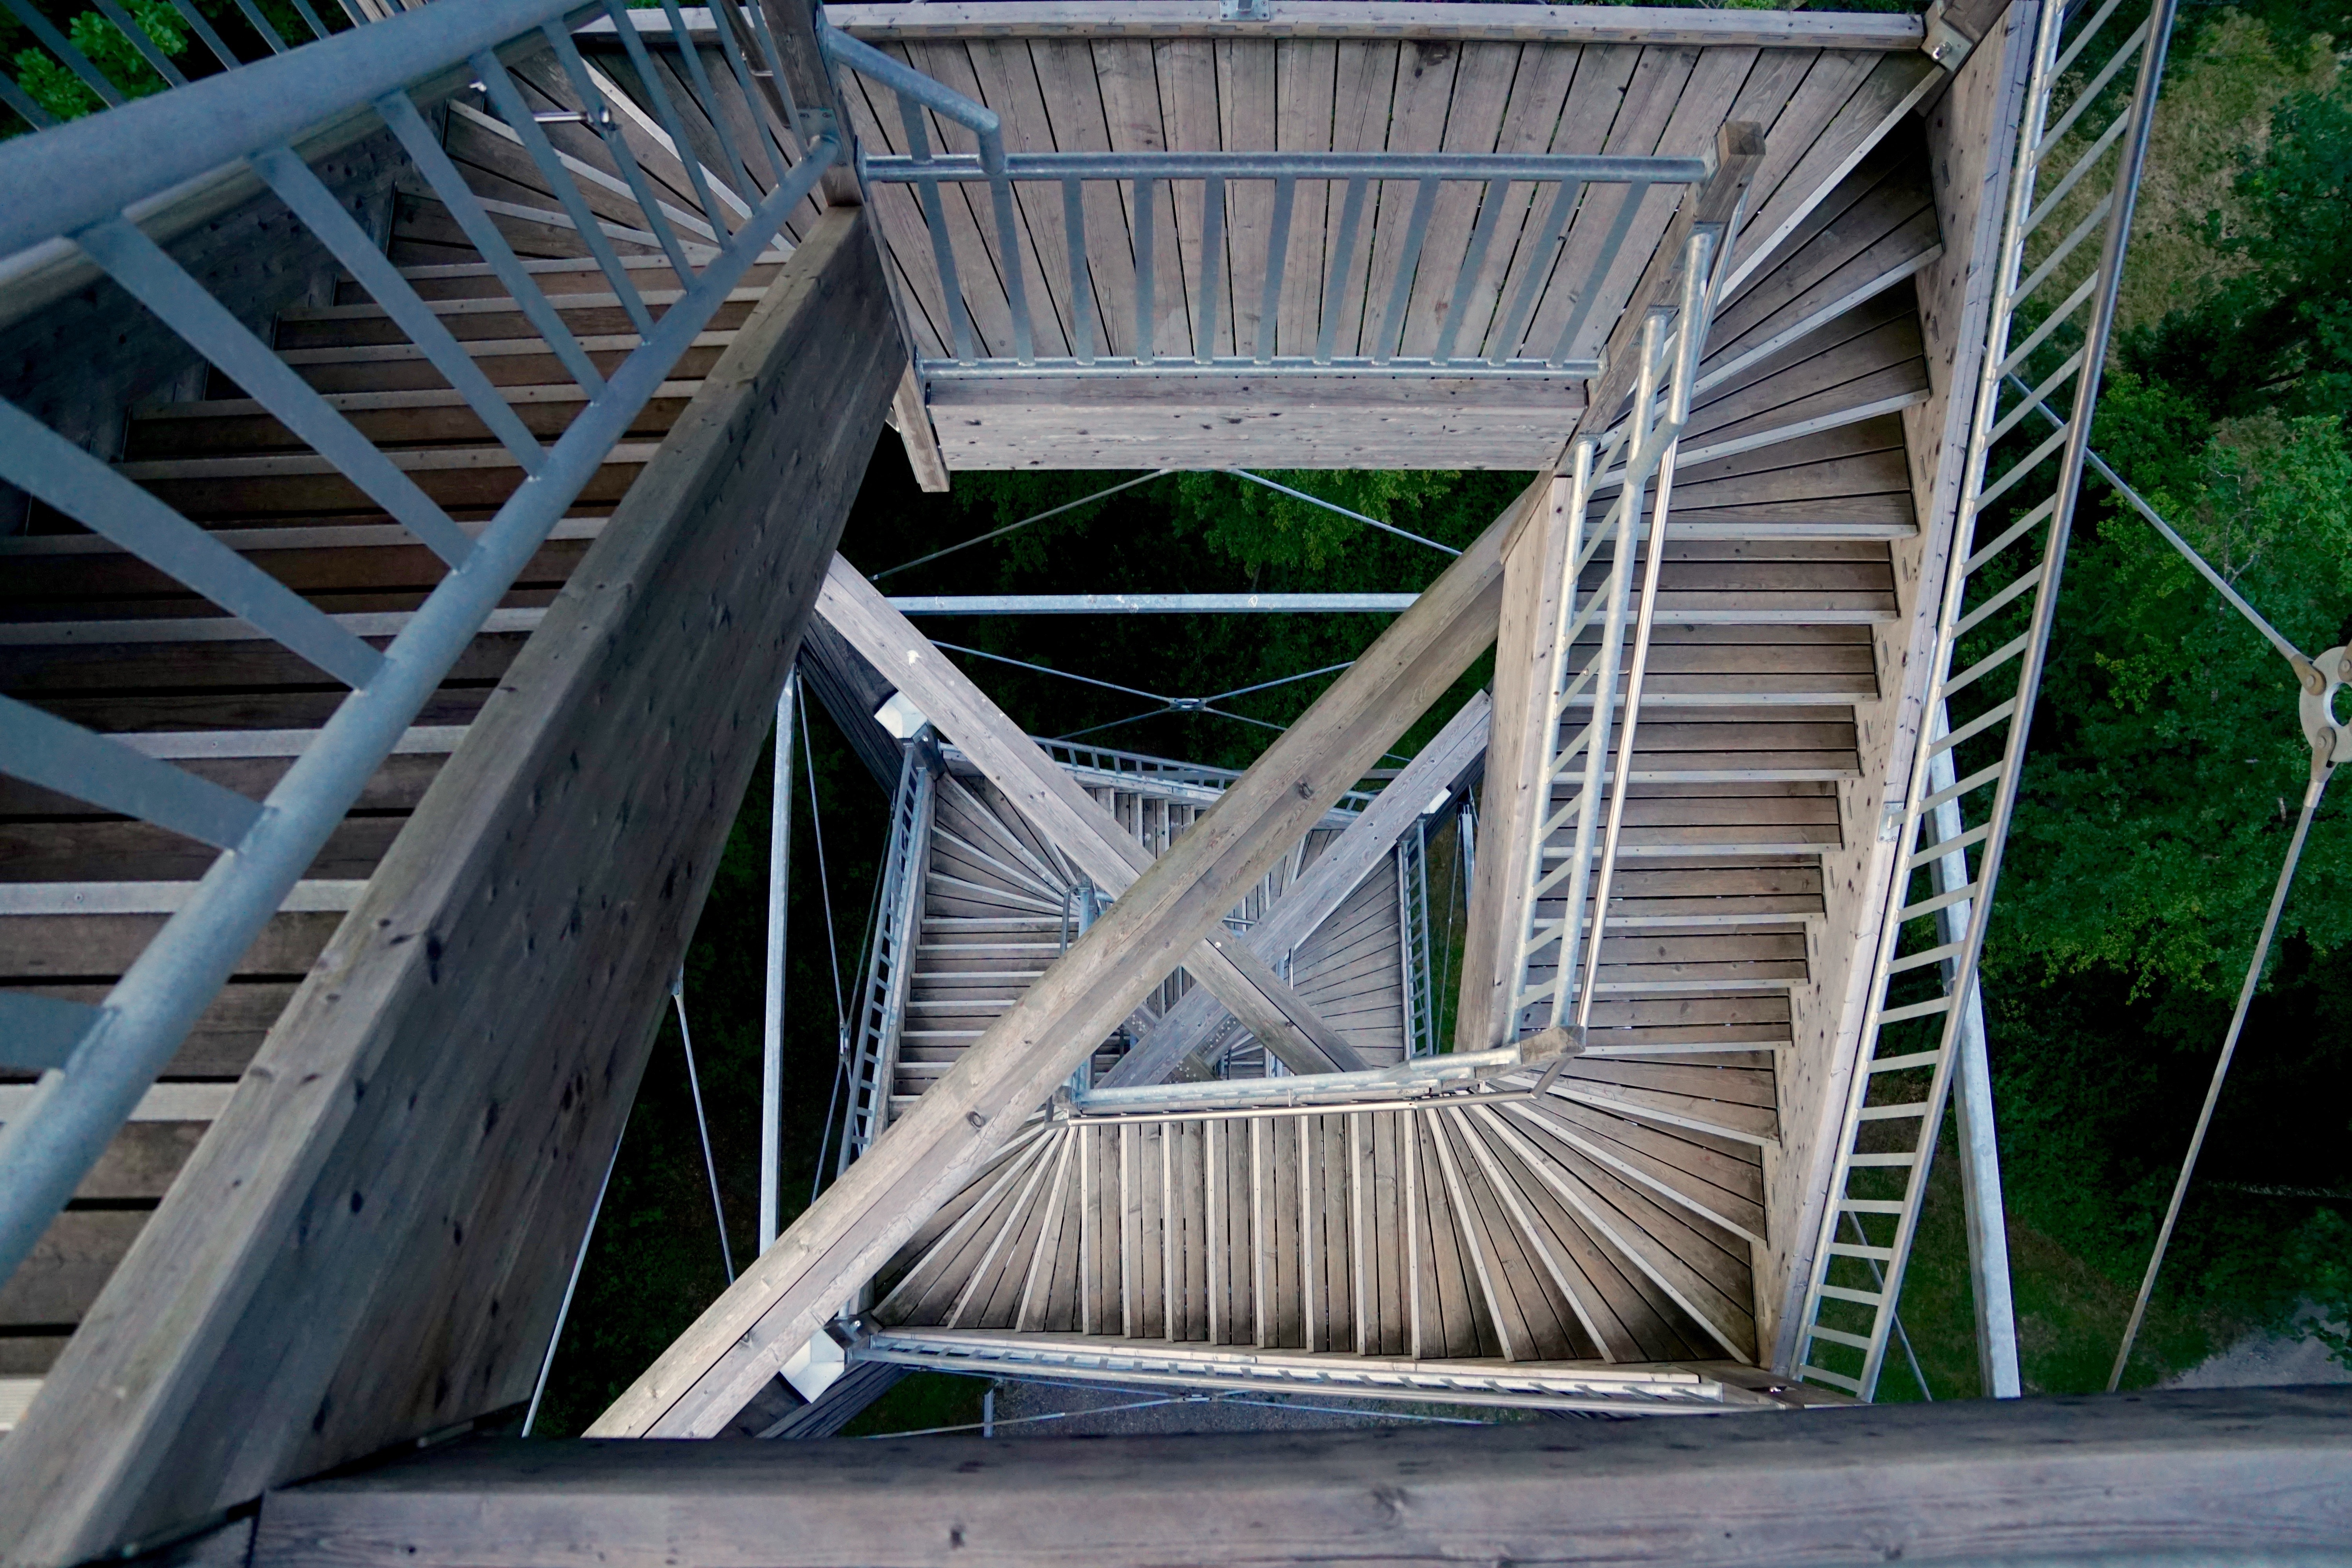
architecture, wood, bridge, railing, tower, stair step, wooden construction, truss bridge